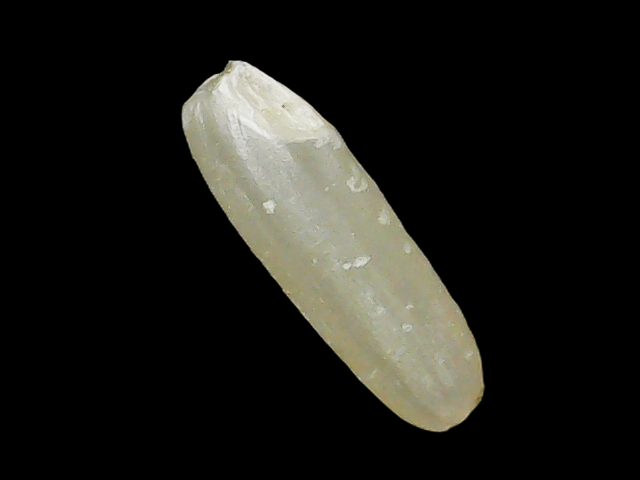
Rice variety: Binadhan21